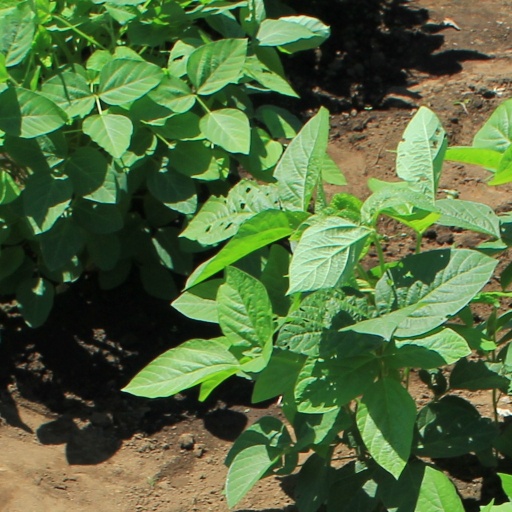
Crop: soybean